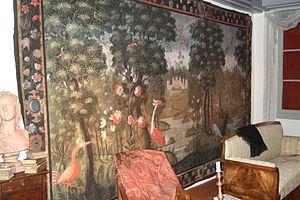
Musée du Vieux-Moudon salon
Le musée du Vieux-Moudon a été créé par l'association du même nom fondée en 1910, afin de rassembler des objets liés au passé de la ville de Moudon. Il est installé depuis 1950 dans l'ancienne maison seigneuriale de Rochefort, à la rue du Château 50 à Moudon.